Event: Nepal Earthquake
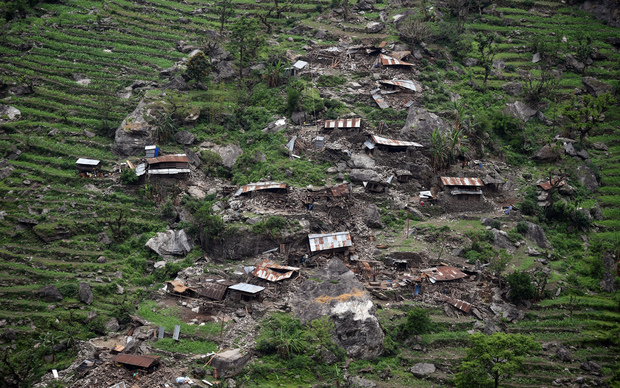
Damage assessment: damage